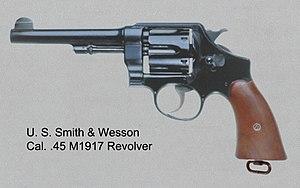
Le Smith&Wesson M1917 fut produit pour l’US Army durant la Première Guerre mondiale pour compléter la dotation des Colt M1911. C’est une variante du S&W New Century Hand Ejector.